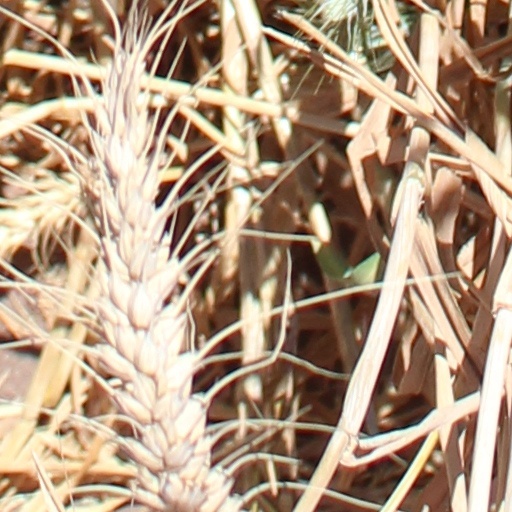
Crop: wheat